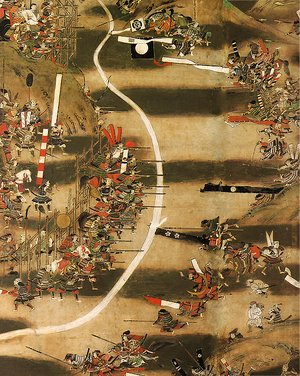
La bataille de Nagashino a eu lieu en 1575 au château de Nagashino, dans la province de Mikawa au Japon. Le château, commandé par Sadamasa Okudaira, un vassal d'Ieyasu Tokugawa, était depuis le 17 juin assiégé par Katsuyori Takeda. Le château subissait une attaque car il menaçait les lignes de ravitaillement des Takeda.
La présence des armes à feu au Japon couvre une période allant du XIIIᵉ siècle à nos jours. Malgré un développement intense, avec une fabrication locale forte au cours du XVIᵉ siècle, le Japon a presque totalement ignoré les armes à feu dans le cadre d'une politique de désarmement forcé, retournant à l'utilisation du sabre pendant les 250 années qui ont suivi, aidée par la politique d'isolement. L'utilisation des armes à feu au Japon a repris après 1854 avec le début des relations avec l'Occident et les conflits incessants de cette période.